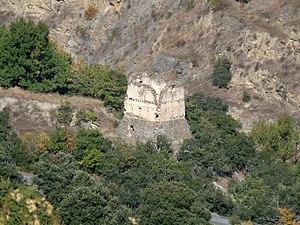
Ancienne tour de guet, Olette, Pyrénées-Orientales, France
Olette est une commune française située dans le département des Pyrénées-Orientales, en région Occitanie.